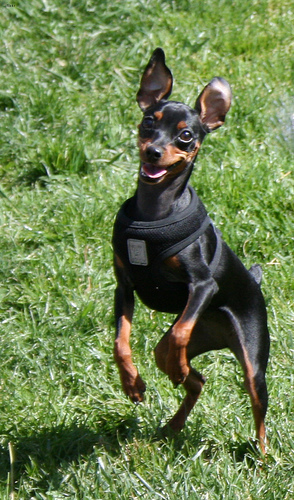
Breed: miniature pinscher